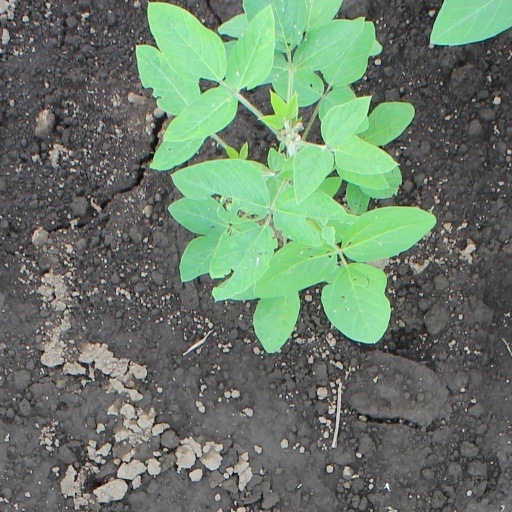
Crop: soybean